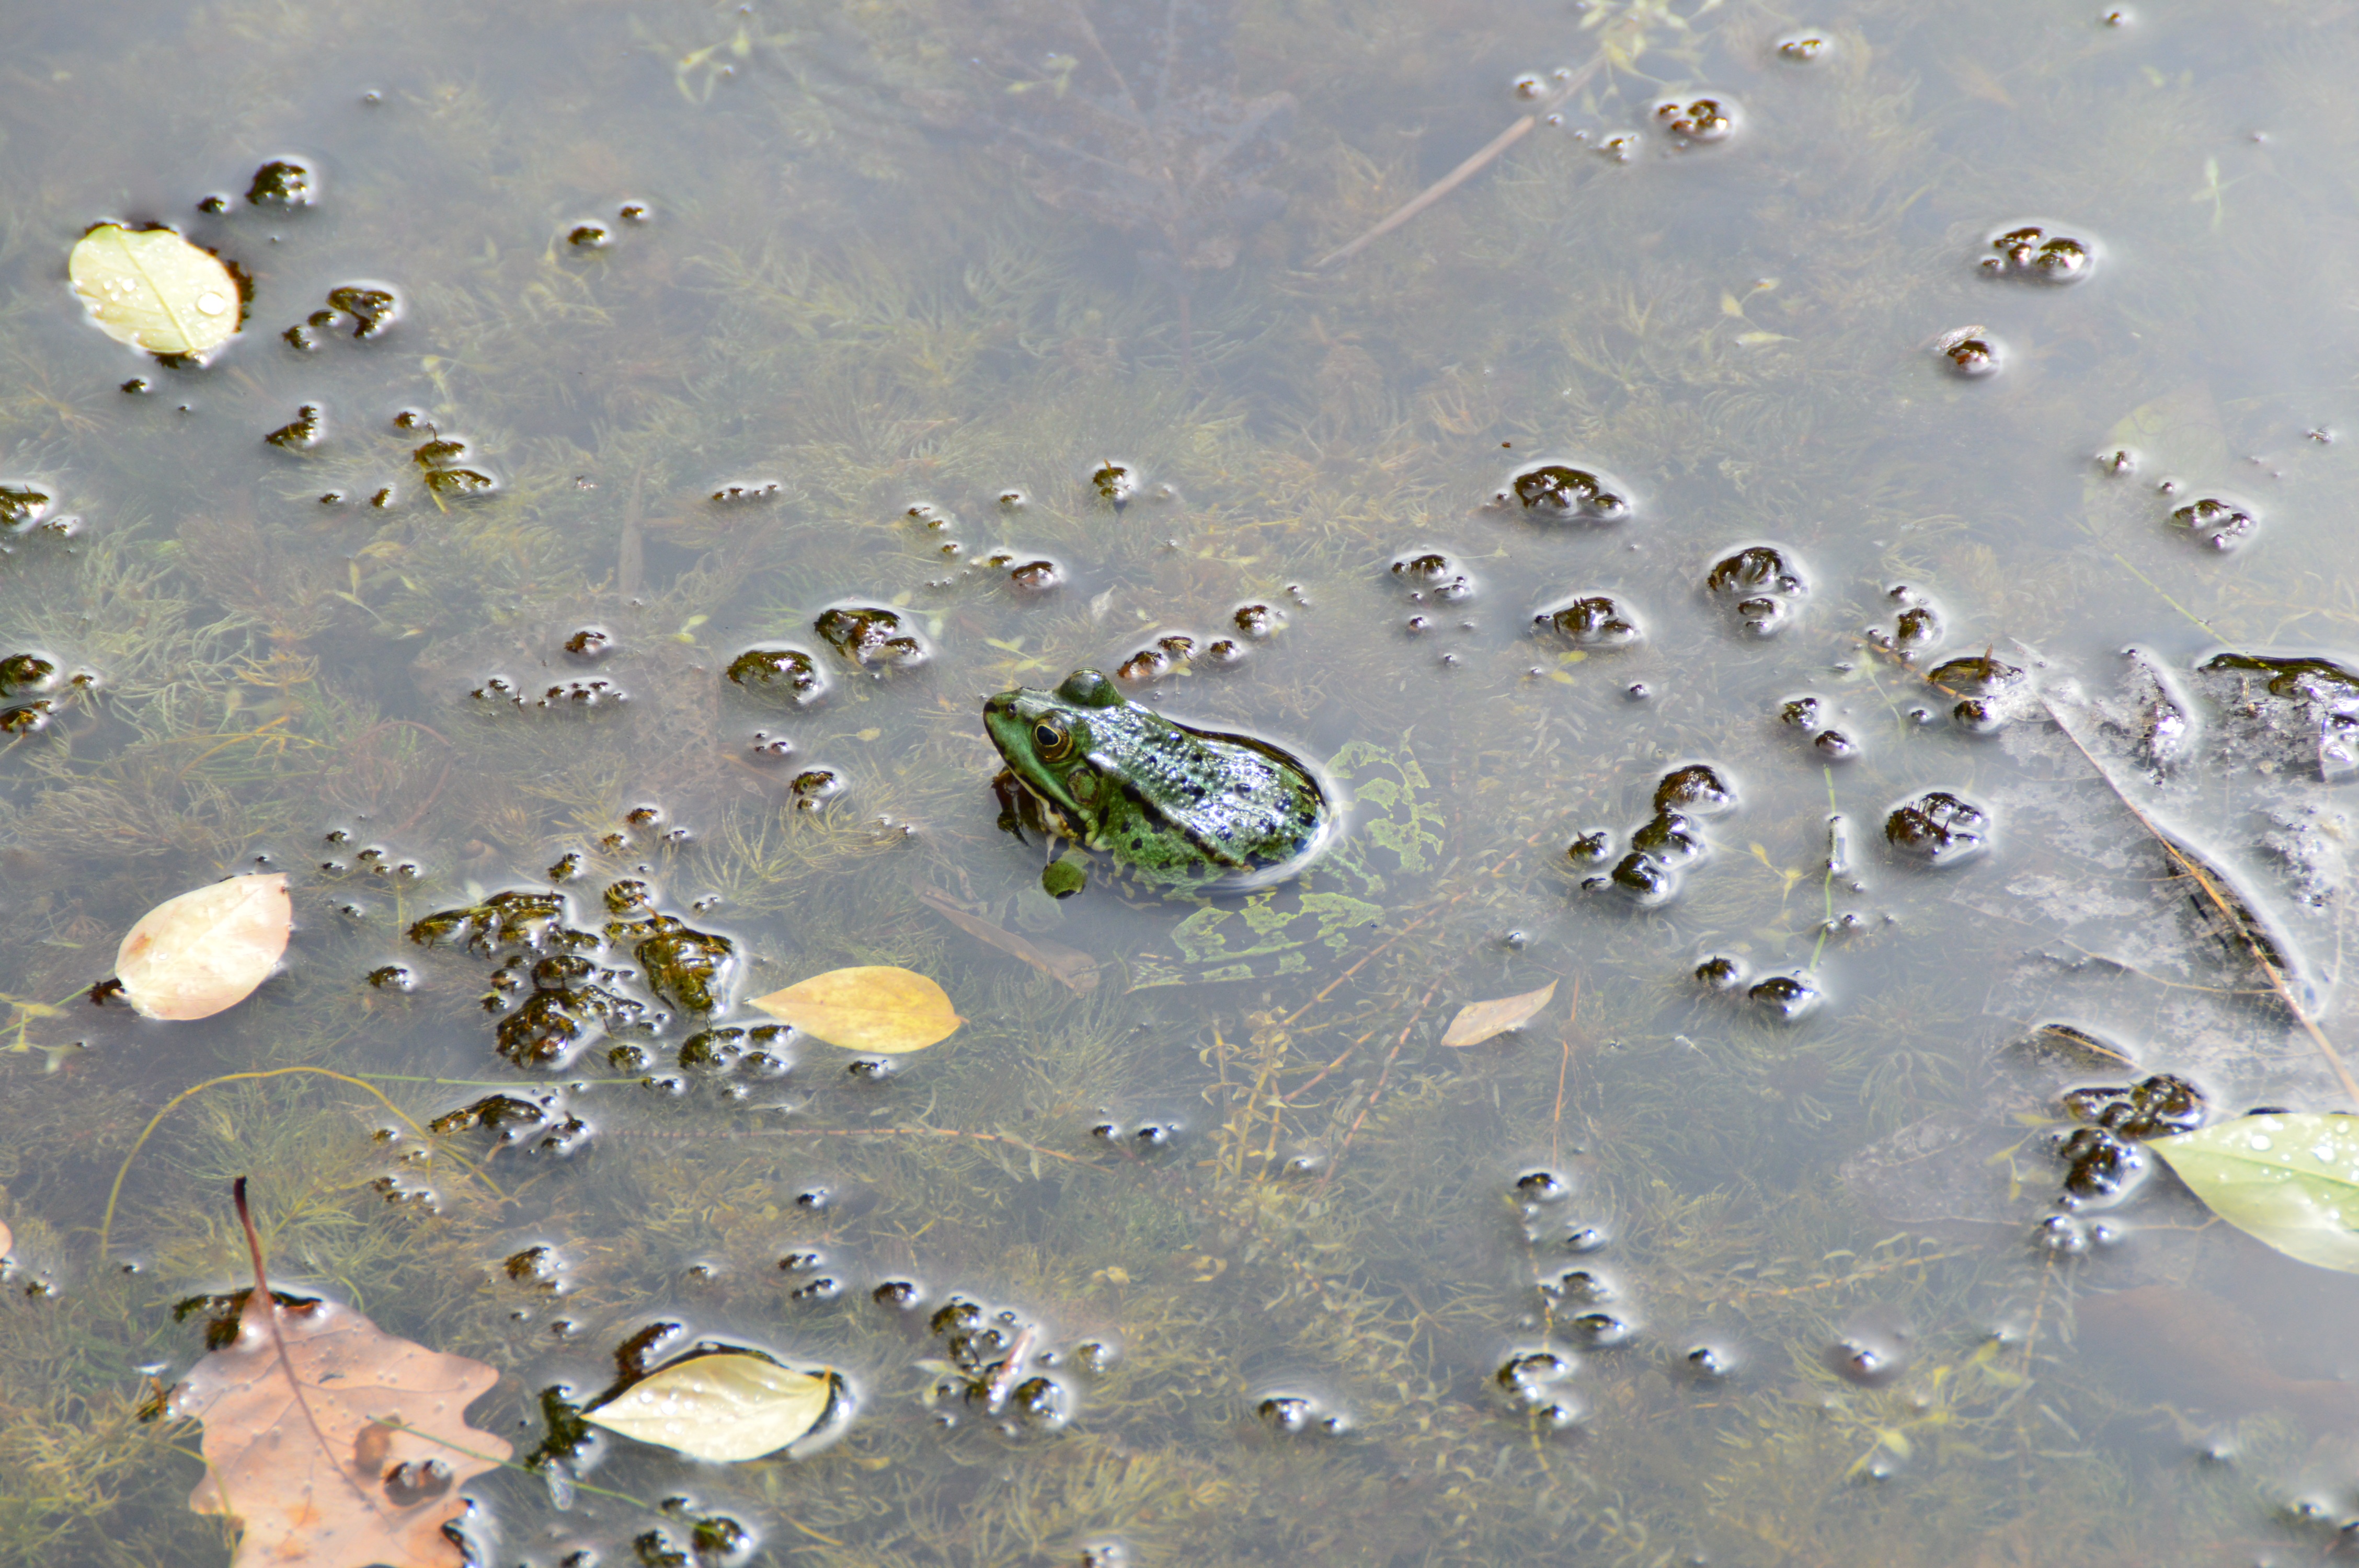
water, nature, sand, leaf, flower, pond, wildlife, reflection, biology, frog, amphibian, garden, fauna, macro photography